Southwest National Park

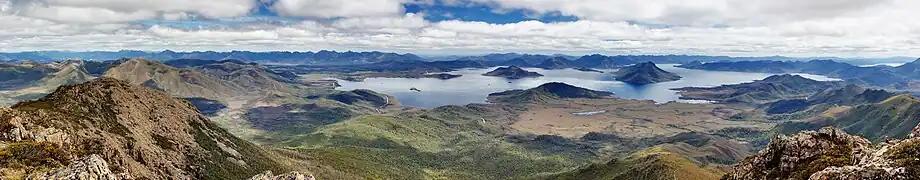
The new Lake Pedder from Mount Eliza, Southwest National Park, Australia

The Southwest National Park was a biosphere reserve under the United Nations Biosphere Program from 1977 until its withdrawal from the program in 2002. Its designation as a biosphere reserve was due to the important world heritage values and human use values it contained. Some of these values included being a key breeding zone for the critically endangered Orange-bellied parrot, remnants of Aboriginal occupation and other historic heritage sites such as the Melaleuca – Port Davey Area Plan (Tasmania Parks and Wildlife 2003, p 2). This was followed by a World Heritage listing in 1982 which was then expanded to its current size.